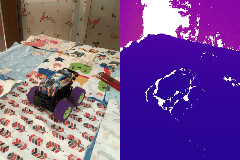
Label: car